USNS Salvor

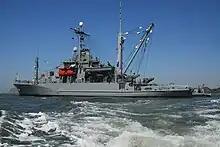
Assisting search and rescue efforts after the sinking of ROKS "Cheonan"

Between 1987 and 2001, "Salvor" has provided rescue or assistance to ships at sea in seven instances. Two cases involved collisions near Hawaii: the boat accident in August 1987, and the collision of with "Ehime Maru" in February 2001. "Salvor" also assisted in the "Exxon Houston" grounding near Barbers Point, Hawaii, in March 1989, and the "Kamalu" barge fire in May 1989. On three occasions, "Salvor" has assisted a ship at sea that has suffered a catastrophic equipment loss: recovering the primary towing pendant of the ex-/ in January 1995, the anchor chain of the in February 1995, and the towed sonar array of the in June 1996. The ship was also involved in the rescue effort after the sinking of ROKS "Cheonan".